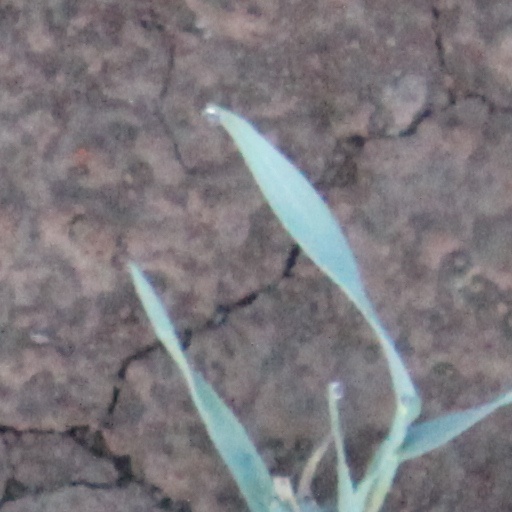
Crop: wheat